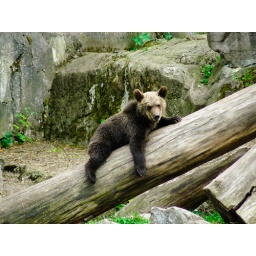
One of a serie of pictures taken of a cute little brown bear in Skansen, Stockholm